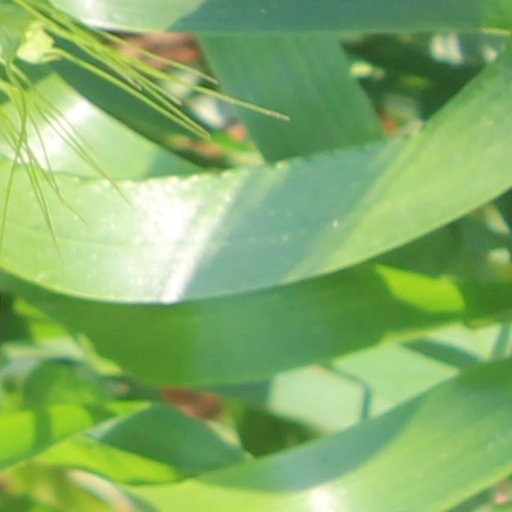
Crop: wheat